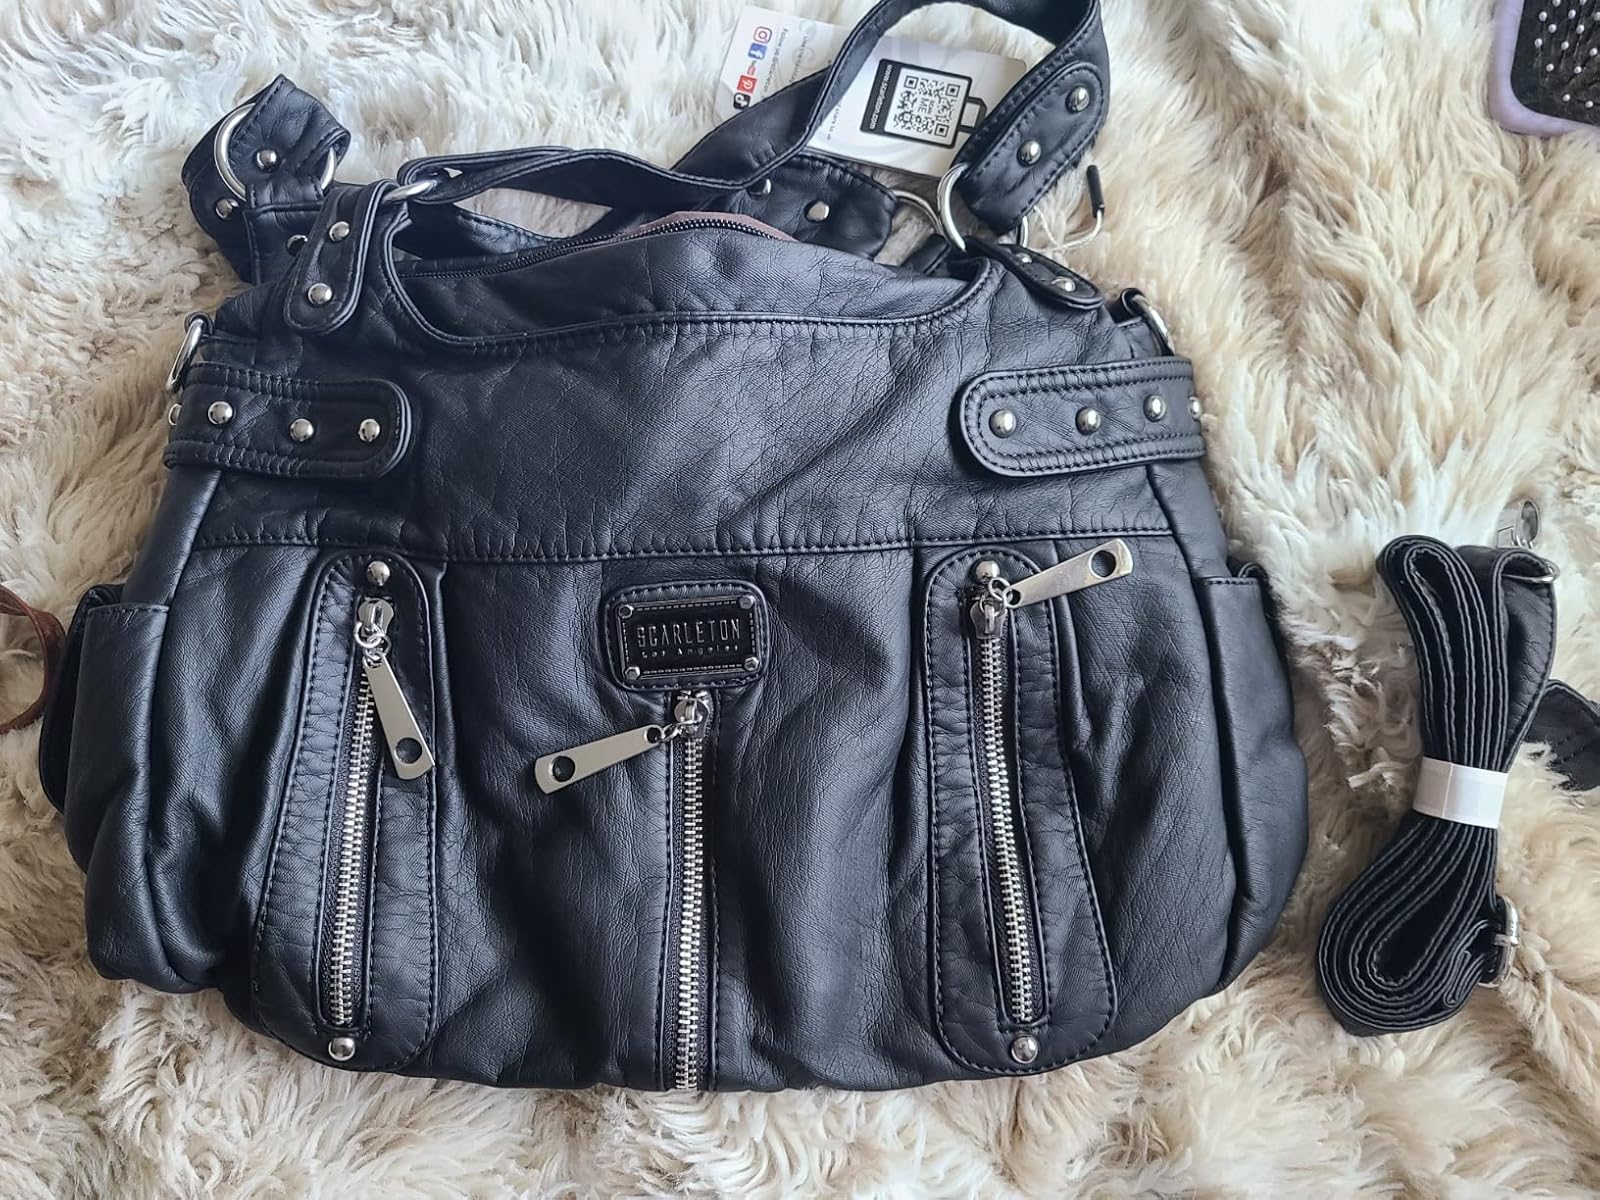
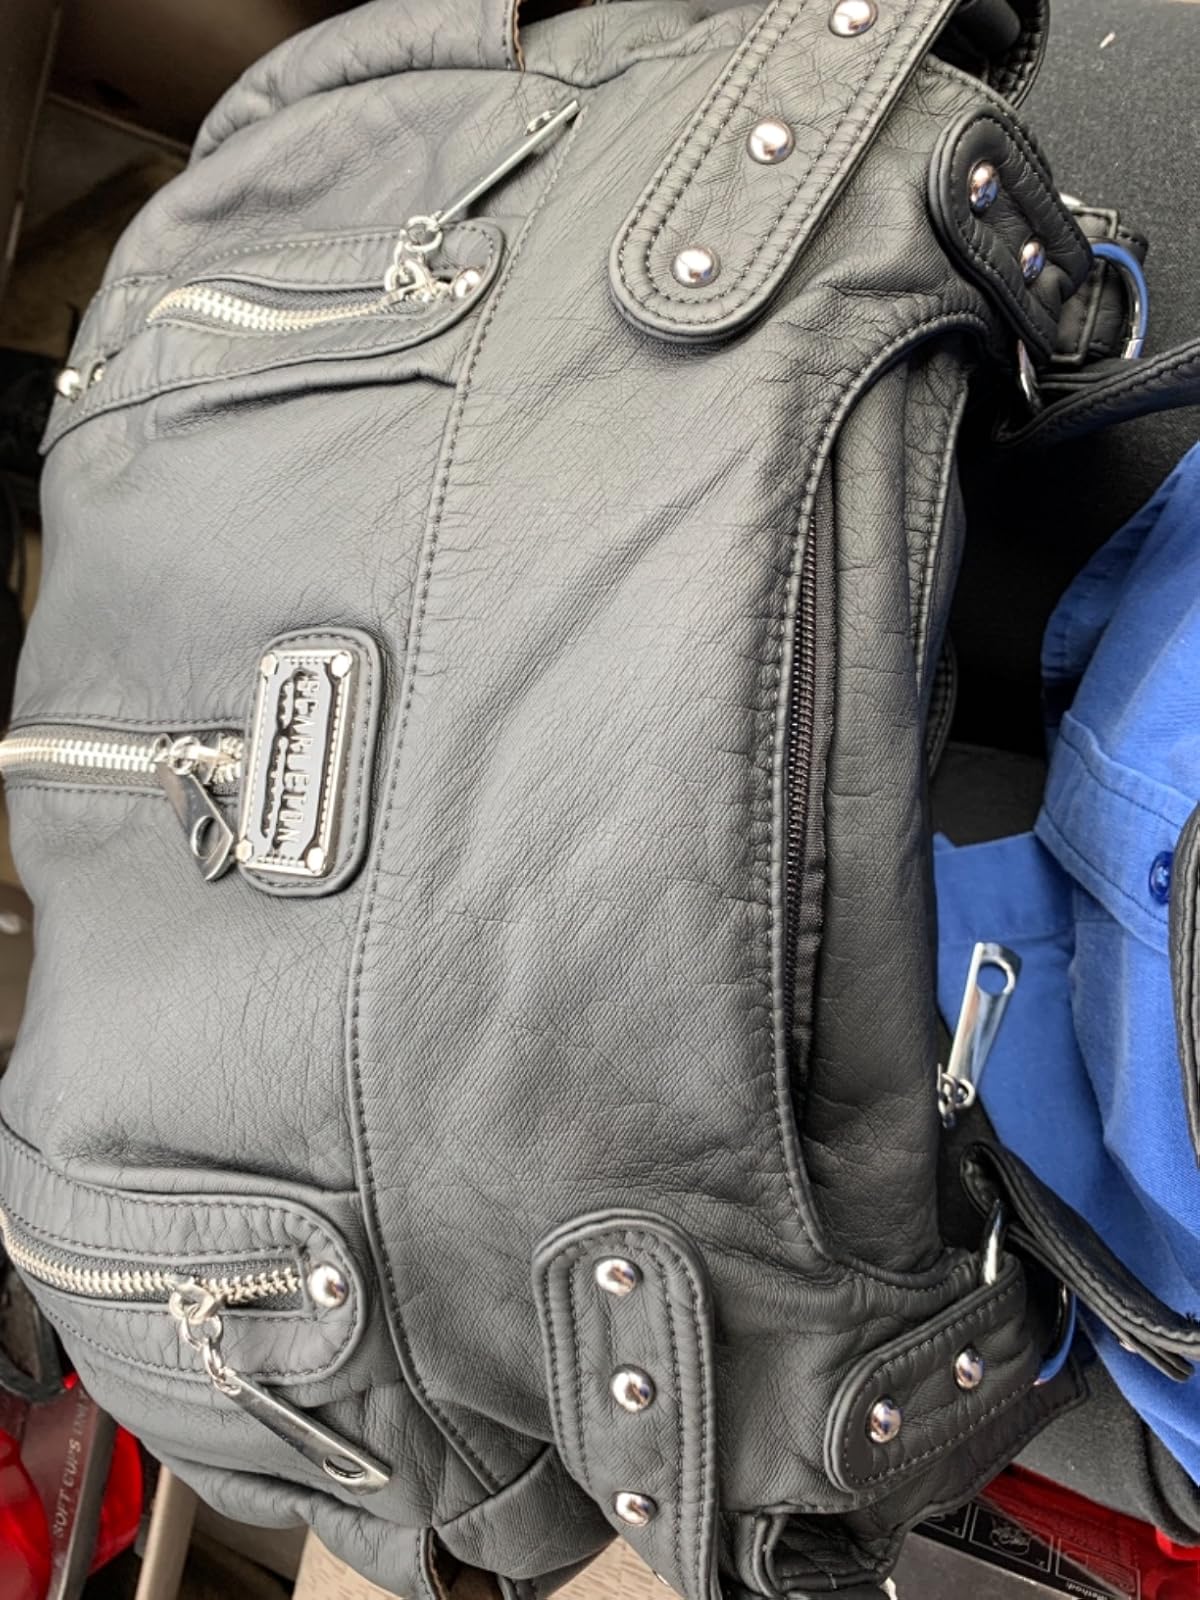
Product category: accessories_handbag
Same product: yes